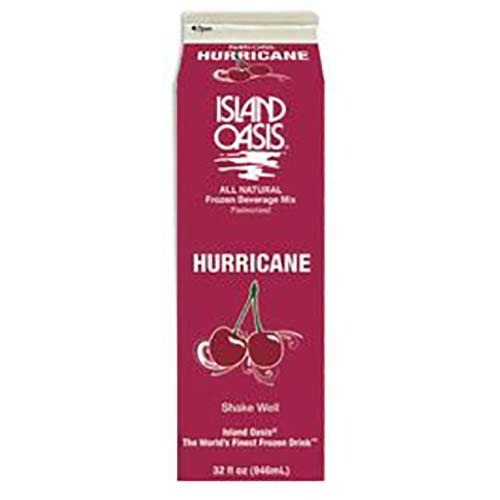
Item Name: Island Oasis Hurricane Fruit Frozen Beverage Mix, 32 Fluid Ounce -- 12 per case.
Bullet Point: Food items cannot be returned.
Product Description: Features: A frozen, all natural, pasteurized Fruit Beverage Mix made with real fruit used to make frozen smoothies and/or frozen cocktails.
Value: 32.0
Unit: Fl Oz

Price: 188.74